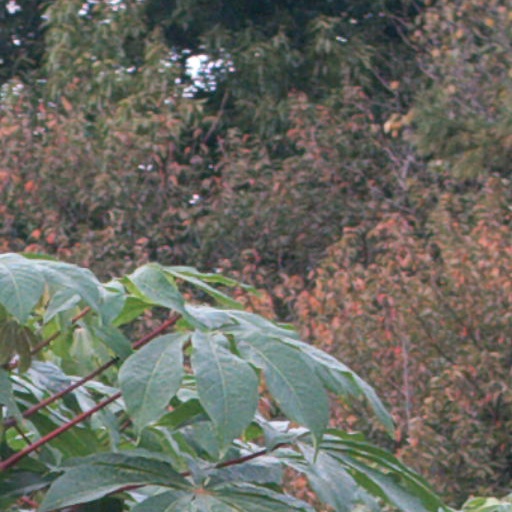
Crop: cassava